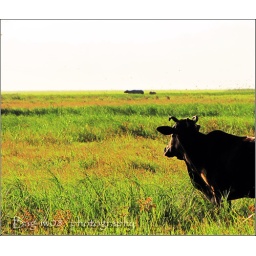
saw this cow in a field as the sun started to set.